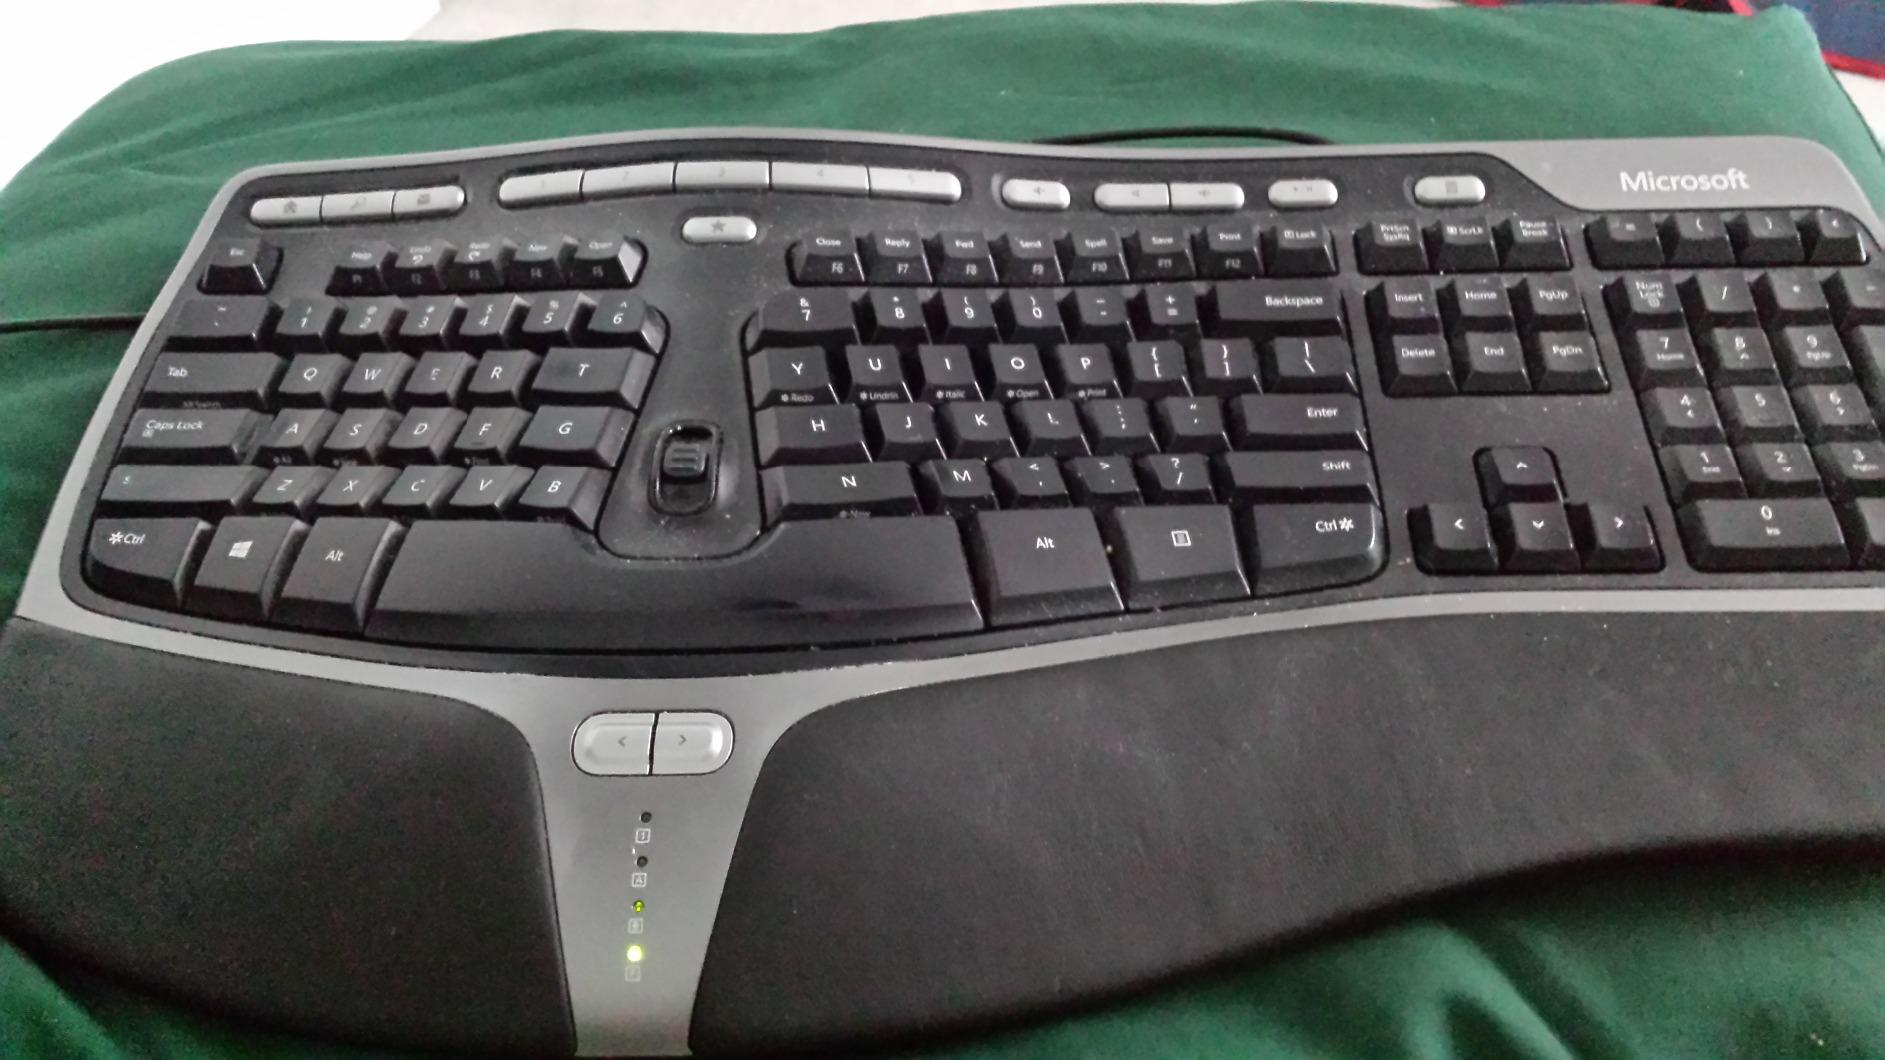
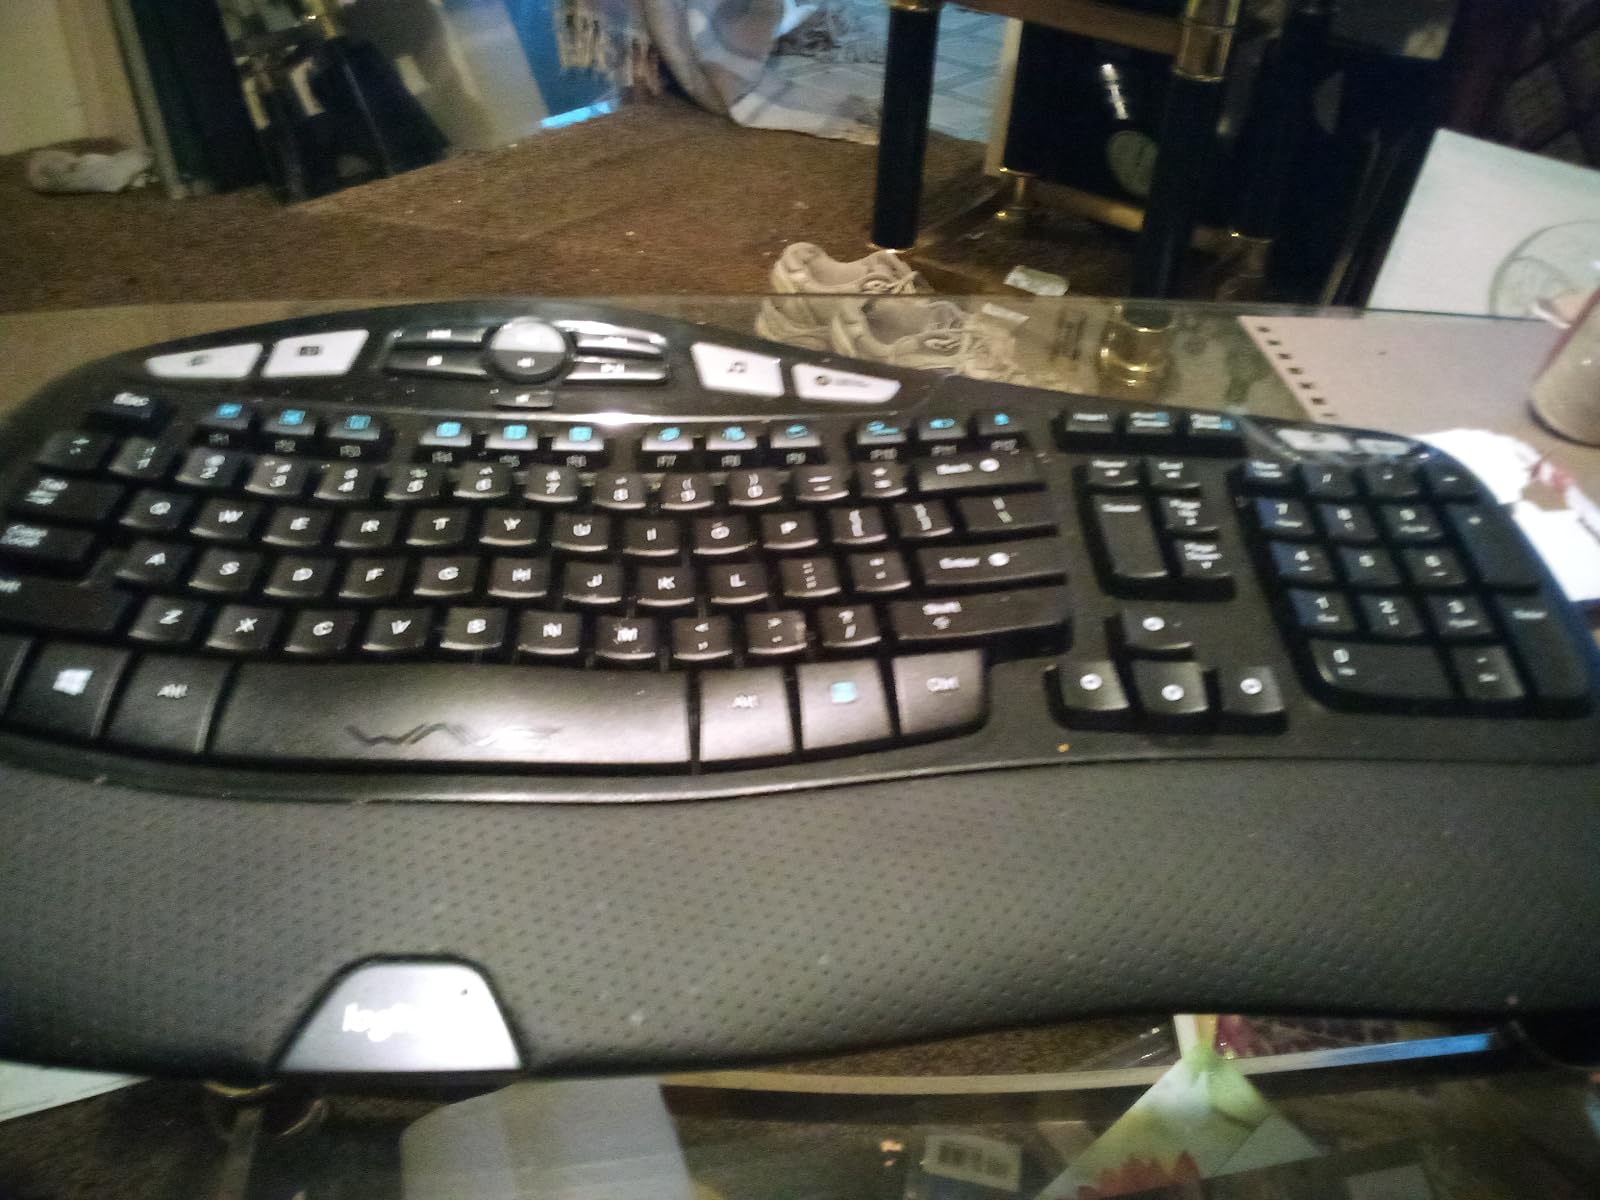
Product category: keyboard
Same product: no